Castello Maniace

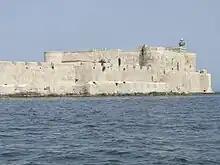
Castello Maniace viewed from the seaward side of the Marina Grande.

The Castello Maniace is a citadel and castle in Syracuse, Sicily, southern Italy. It is situated at the far point of the Ortygia island promontory, where it was constructed between 1232 and 1240 by the Emperor Frederick II. It bears the name of George Maniakes, the Byzantine general who besieged and took the city in 1038. Originally, one could only enter the castle over a bridge spanning a moat (now filled). A feature of the castle is the decorated portal. Today the castle is open to the public and is a local tourist attraction in Syracuse.